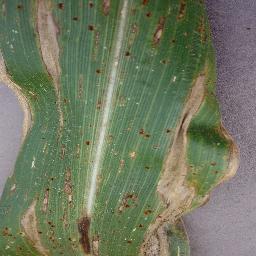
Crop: corn
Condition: (maize)_northern_blight